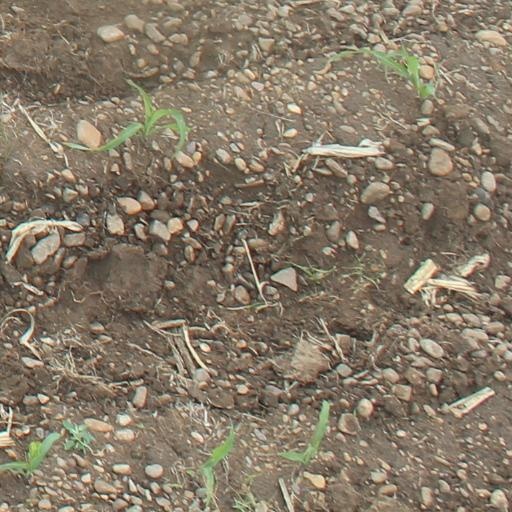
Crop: maize; corn